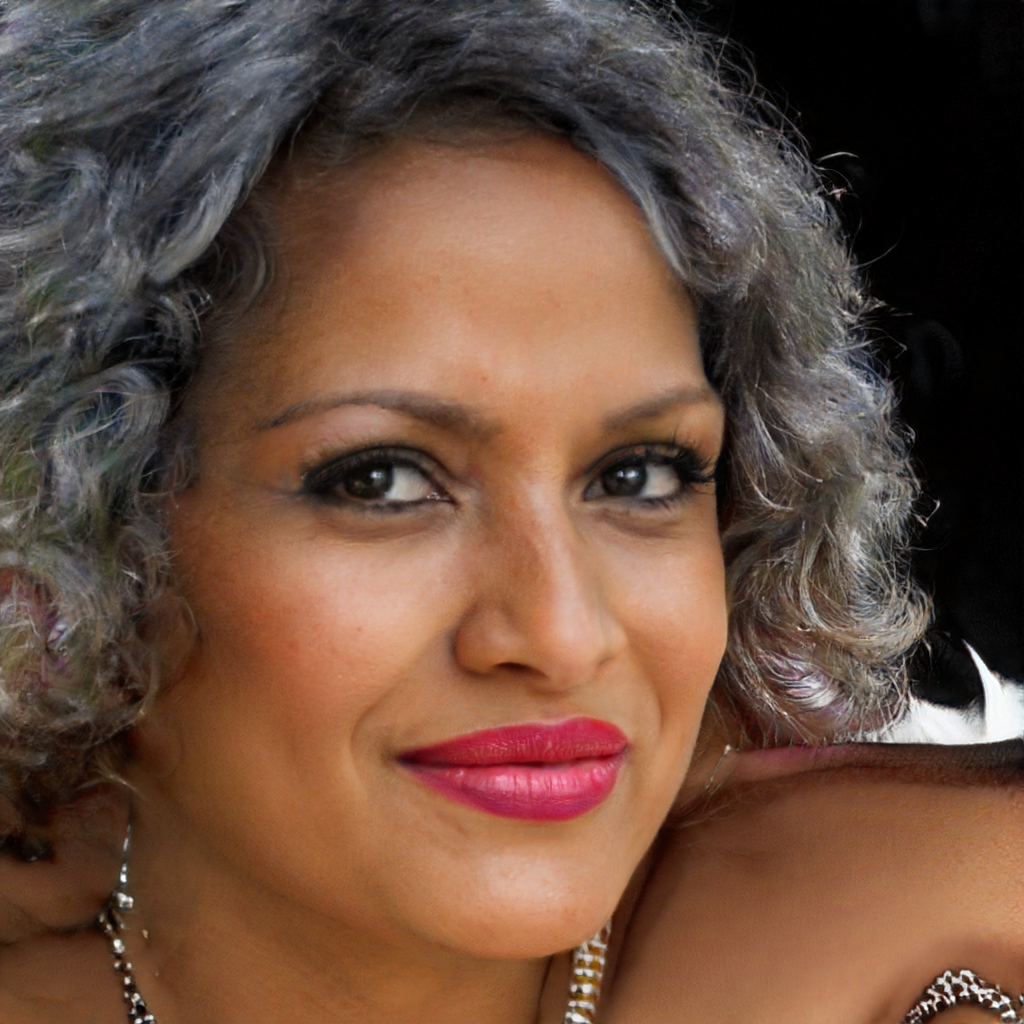
Gender: Female